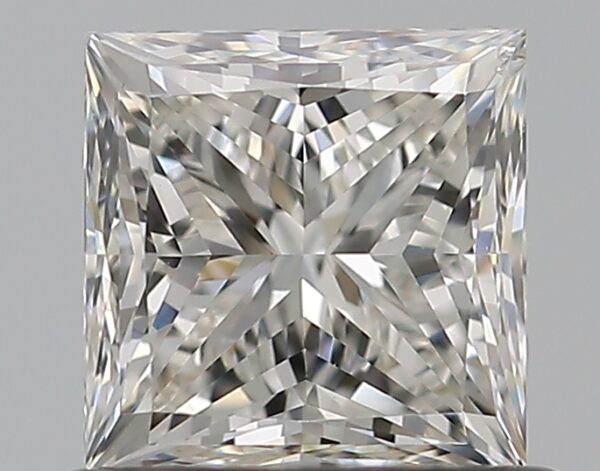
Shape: princess
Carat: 0.75
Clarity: SI1
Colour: I
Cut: EX
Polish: EX
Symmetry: VG
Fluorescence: N
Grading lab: GIA
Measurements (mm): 4.89 x 4.81 x 3.54